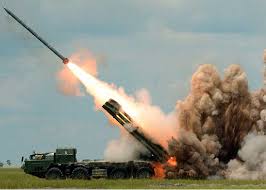
Label: BM-30